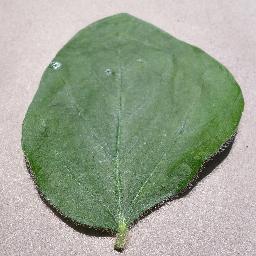
Label: Soybean___healthy